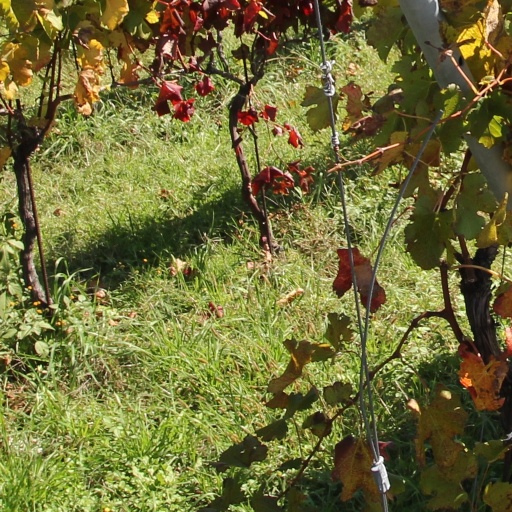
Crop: grape